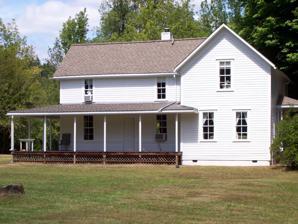
Building: Charles King House
Country: United States of America
Year built: 1870
Historic house in Oregon, United States United States historic place Charles King House U.S. National Register of Historic Places The King House in 2009 Location 22930 Harris Road Philomath, Oregon Coordinates 44°34′47″N 123°27′38″W / 44.579639°N 123.460476°W / 44.579639; -123.460476 Area 2 acres (0.81 ha) Built ca. 1870 Architectural style Gothic Revival NRHP reference No. 90000833 Added to NRHP June 1, 1990 The Charles King House is a historic residence near Philomath , Oregon , United States . The house was listed on the National Register of Historic Places in 1990. See also National Register of Historic Places listings in Benton County, Oregon References